The Hunting of the Snark

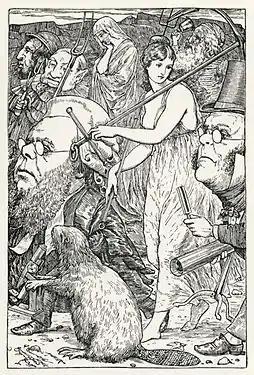
Henry Holiday's illustration of the hunt. Note accompanying Hope (midground, with anchor) and Care (background, shrouded).

After crossing the sea guided by the Bellman's map of the Ocean (a blank sheet of paper) the hunting party arrives in a strange land, and the Bellman tells them the five signs by which a snark can be identified. The Bellman warns them that some snarks are highly dangerous boojums; on hearing this, the Baker faints. Once revived, the Baker recalls that his uncle warned him that if the Snark turns out to be a boojum, the hunter will "softly and suddenly vanish away, and never be met with again". The Baker confesses that this possibility terrifies him.